Bruce Sundlun

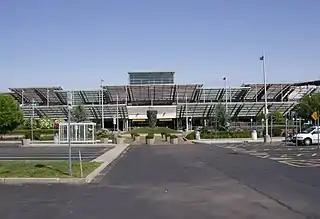
Bruce Sundlun Terminal at T. F. Green Airport in Warwick, Rhode Island

During Sundlun's two terms as governor, he took particular interest in expanding Rhode Island as a destination for conventions and tourism by championing the building of the Rhode Island Convention Center. Later, noting that a shortage of hotels in Providence hindered the city's development as a convention destination, he urged the Rhode Island Convention Center Authority to facilitate the building of a hotel that eventually became The Westin Providence. He created the Rhode Island Airport Corporation as an entity to revitalize and operate Rhode Island's state airports, and he was responsible for a complete redesign and rebuild of the passenger terminal and airport approach roads at T. F. Green Airport in Warwick. In 1992, he aided in the establishment of the Quonset Air Museum at the Quonset State Airport in North Kingstown. He was also responsible for building the Jamestown Verrazzano Bridge, and the Jamestown Expressway, as well as arranging the financing of Providence Place Mall, and the relocation of the Woonasquatucket River to permit the construction of Waterplace Park and the Citizens Bank Building in downtown Providence. The Bruce Sundlun Terminal at T.F. Green Airport is named in his honor, and the airport now generates over $2 billion in economic activity annually. He was the last Rhode Island governor to be elected to a two-year term, as his successor, Lincoln Almond was the first governor to be elected to a four-year term, which Rhode Island enacted in 1994.